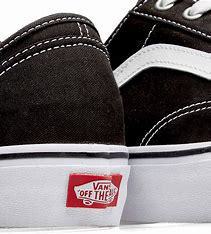
Brand: Vans
Model: Style 36 Decon Sf